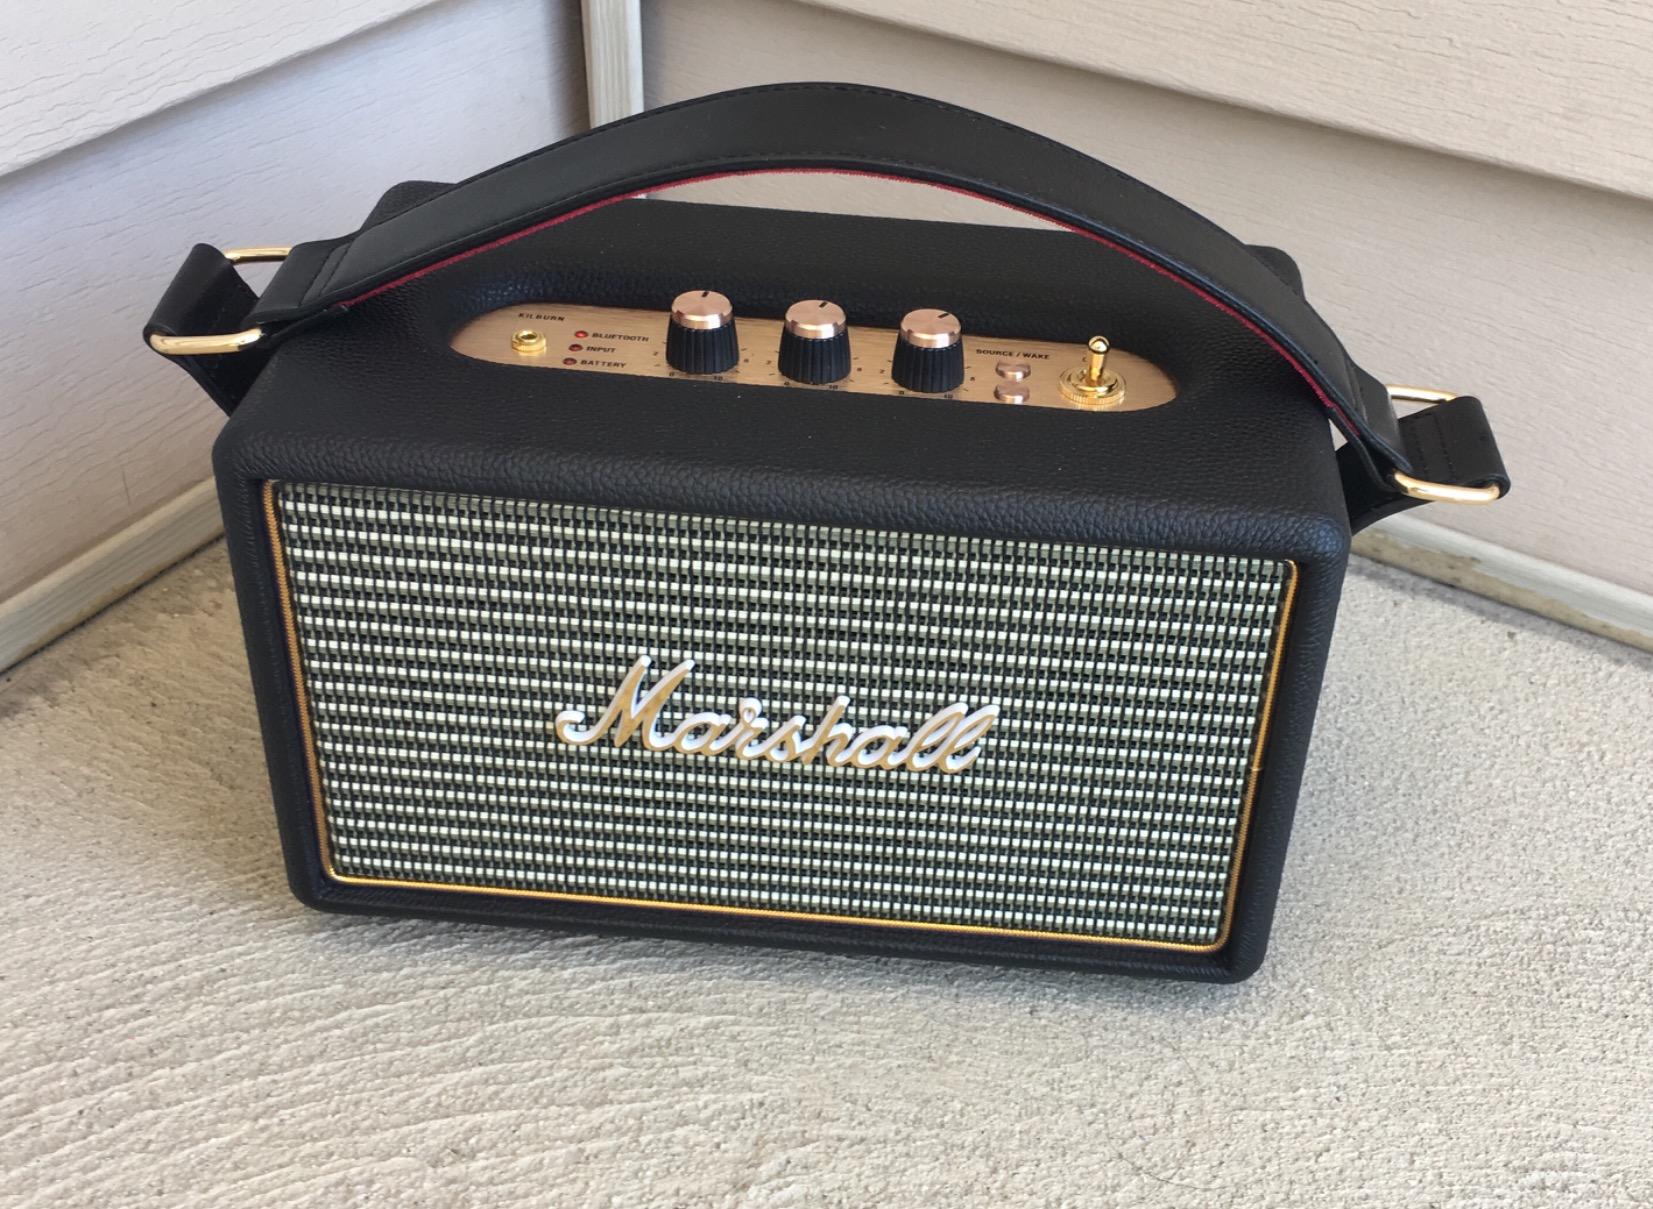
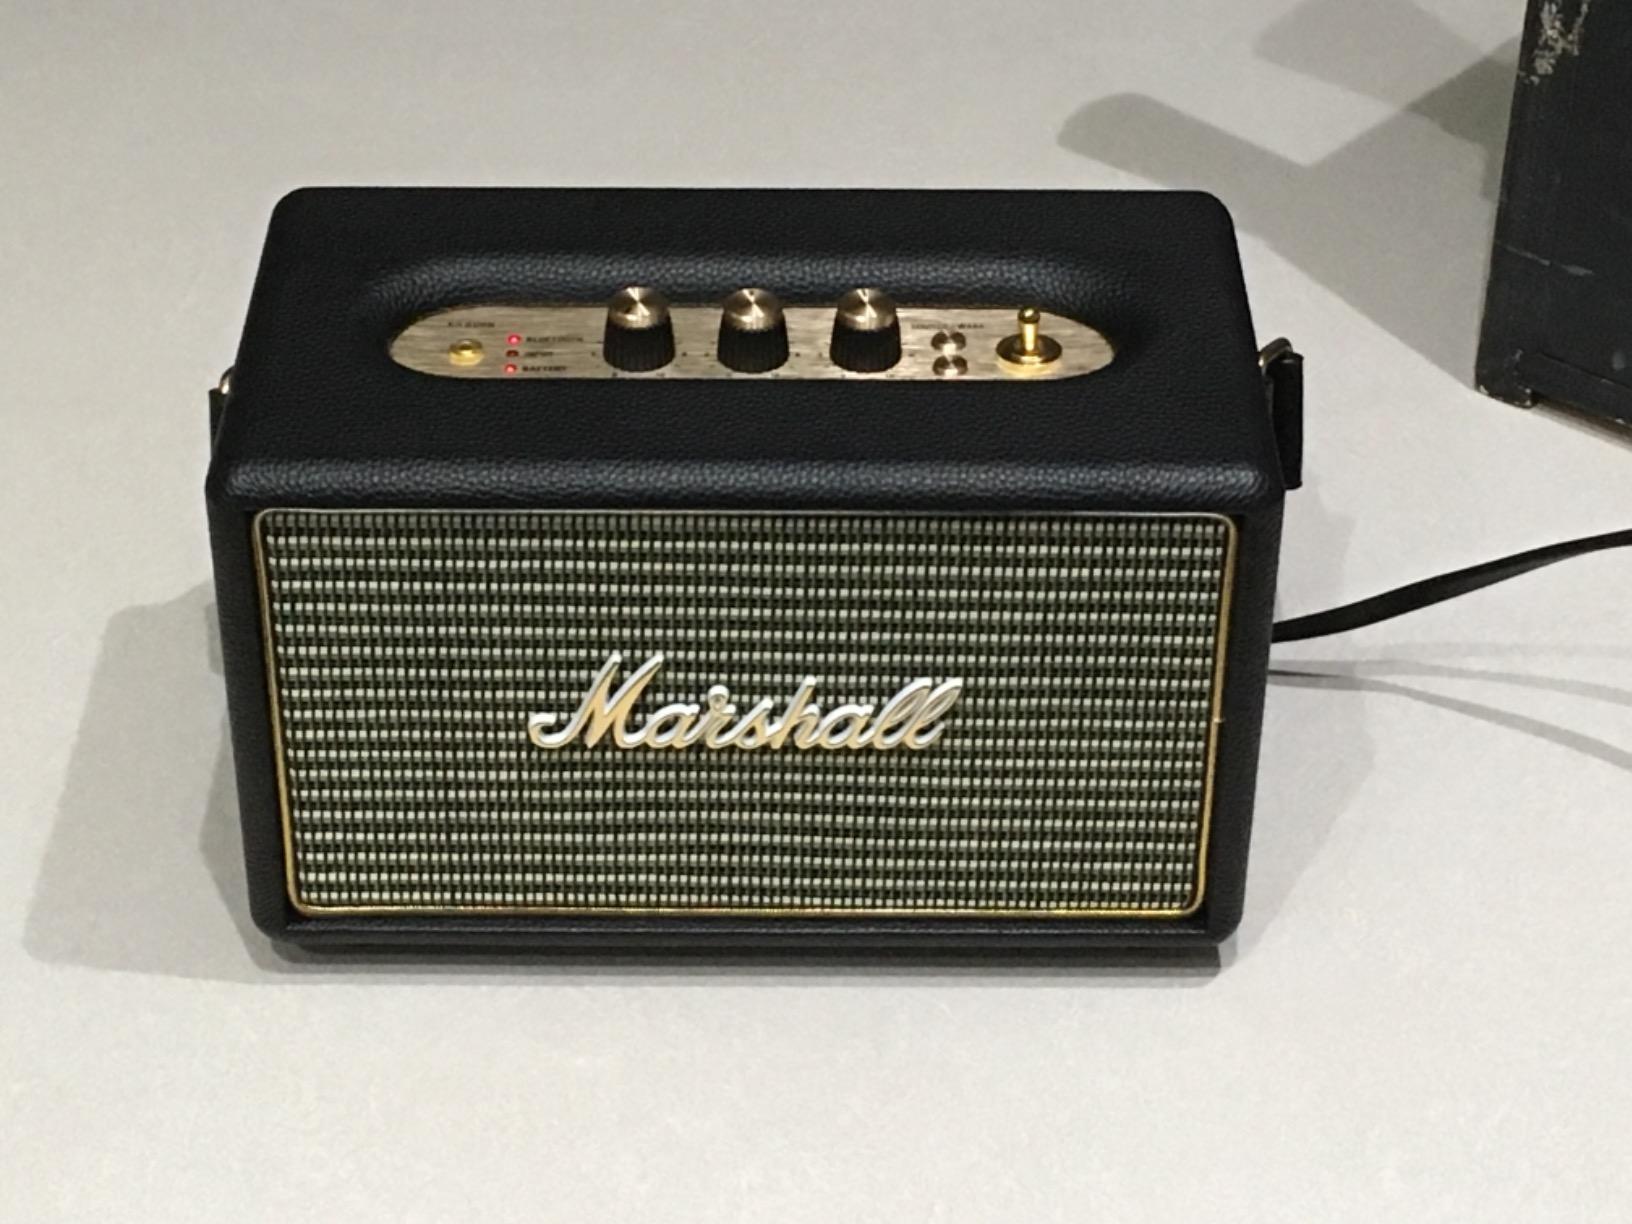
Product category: speaker
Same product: yes